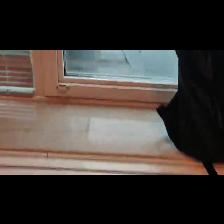
Label: NonHuman